Röderaue

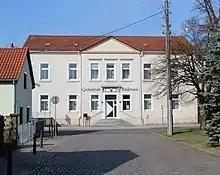
Frauenhain (Röderaue) Gemeindeam

Röderaue is a municipality in the district of Meißen (Meissen), in Saxony, Germany.